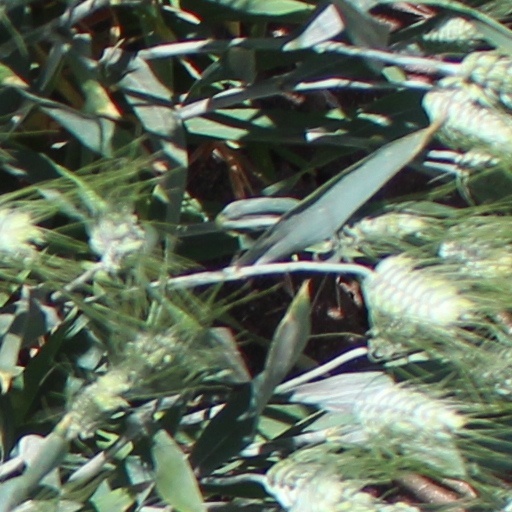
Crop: wheat